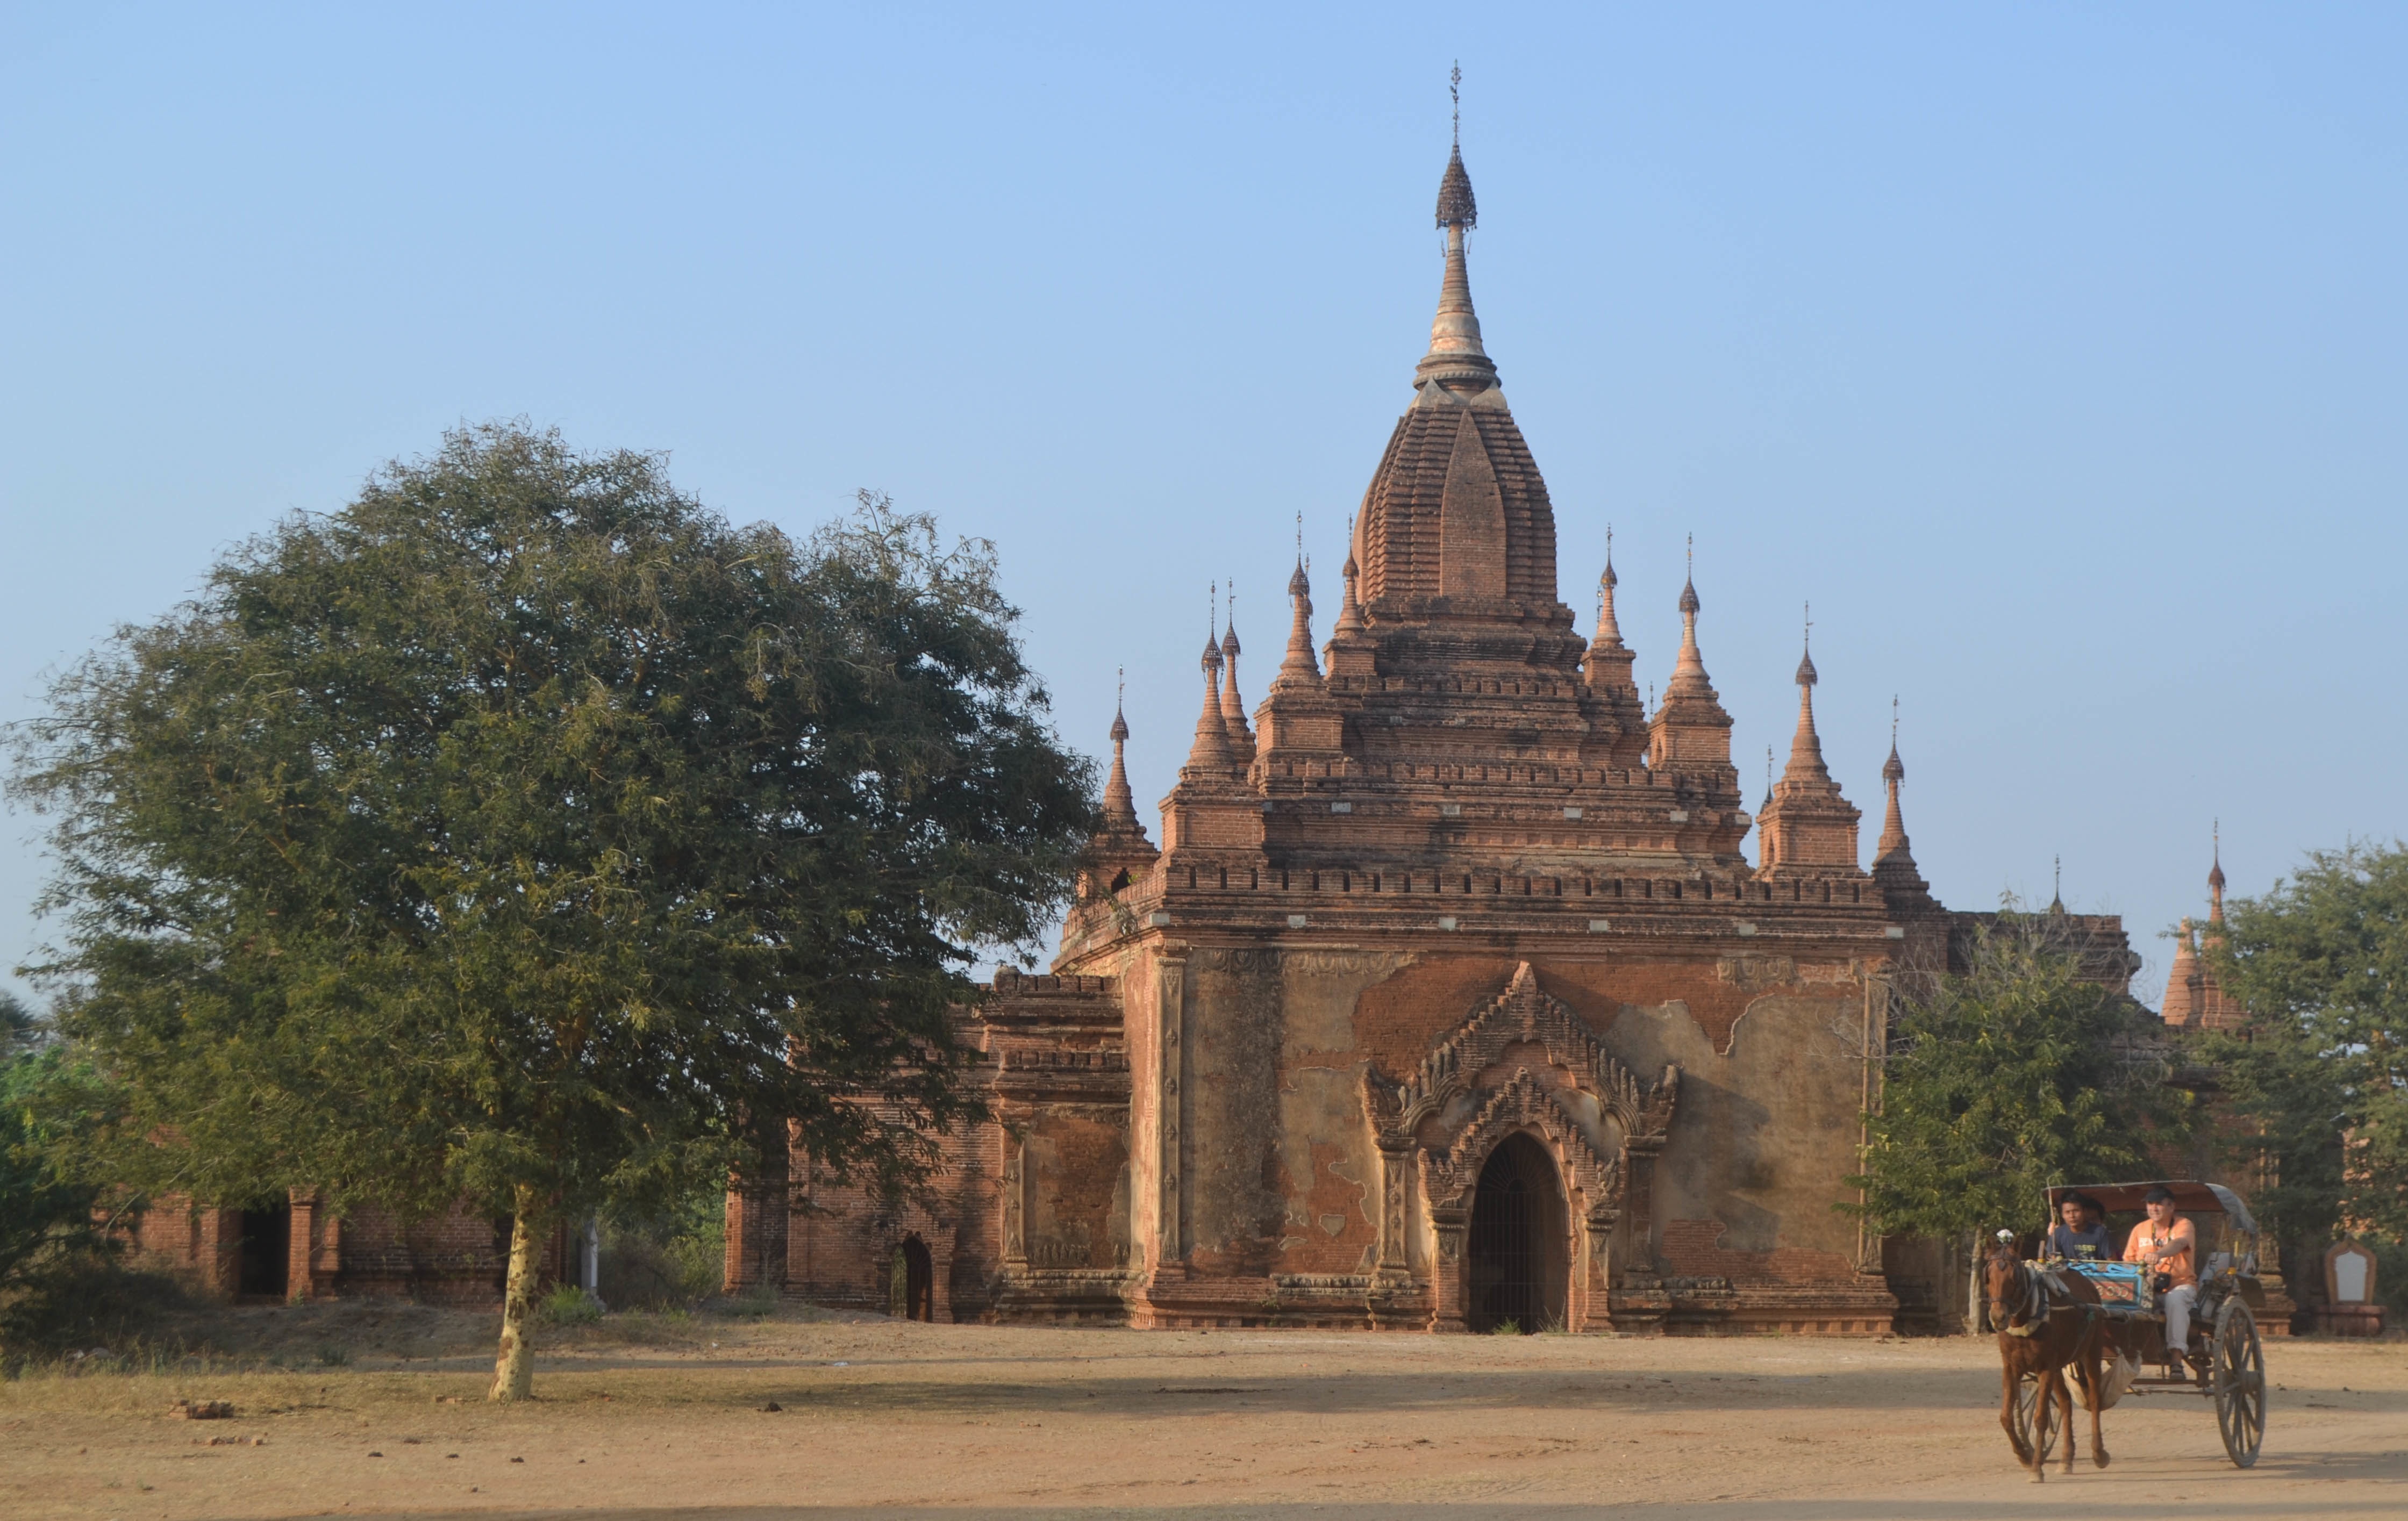
historic site, building, place of worship, temple, tower, wat